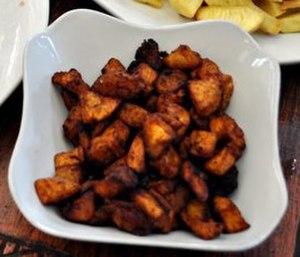
Le kelewele est un plat ghanéen très populaire. Il s'agit d'une friture de bananes plantins assaisonnées aux épices pimentées Le kelewele est vendu par les vendeurs de rue, généralement la nuit.